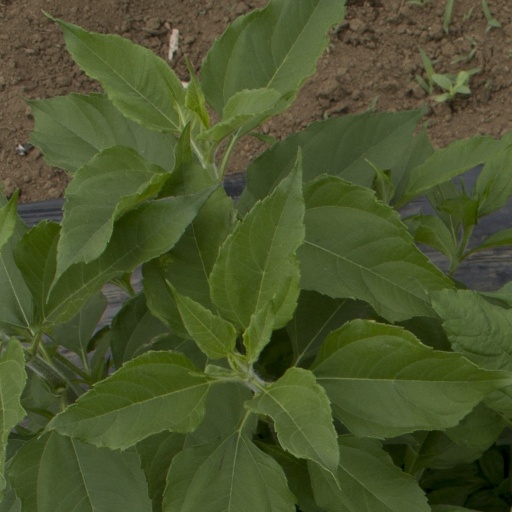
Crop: Jerusalem artichoke